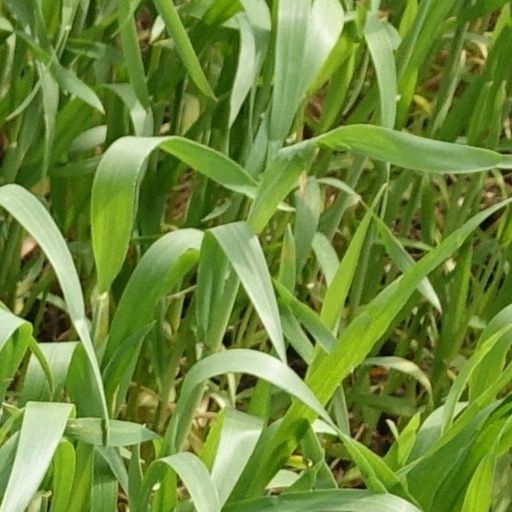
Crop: wheat